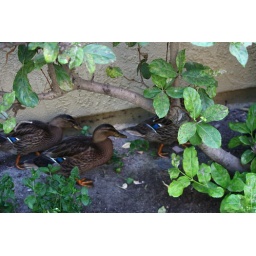
Ducks in front of new place in lake forest ca